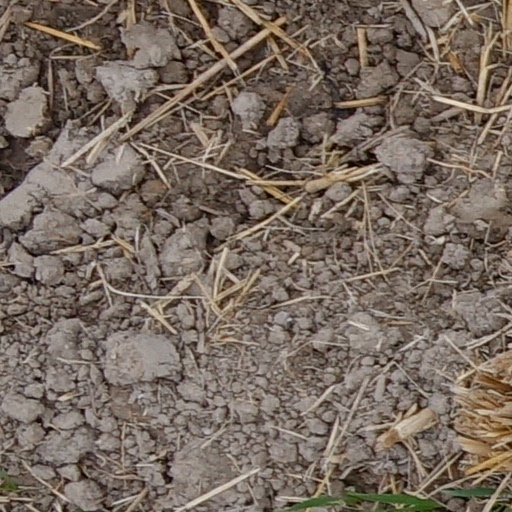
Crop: wheat